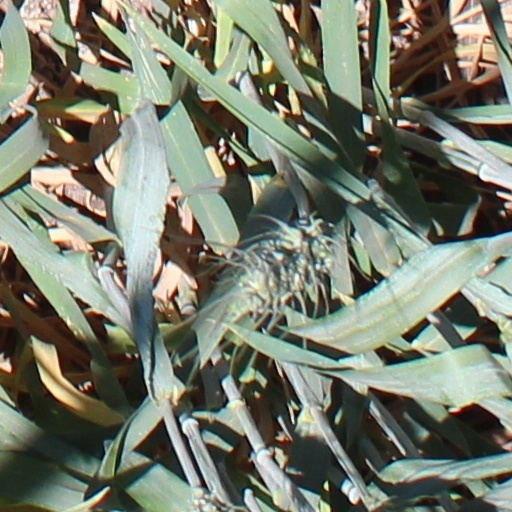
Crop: wheat